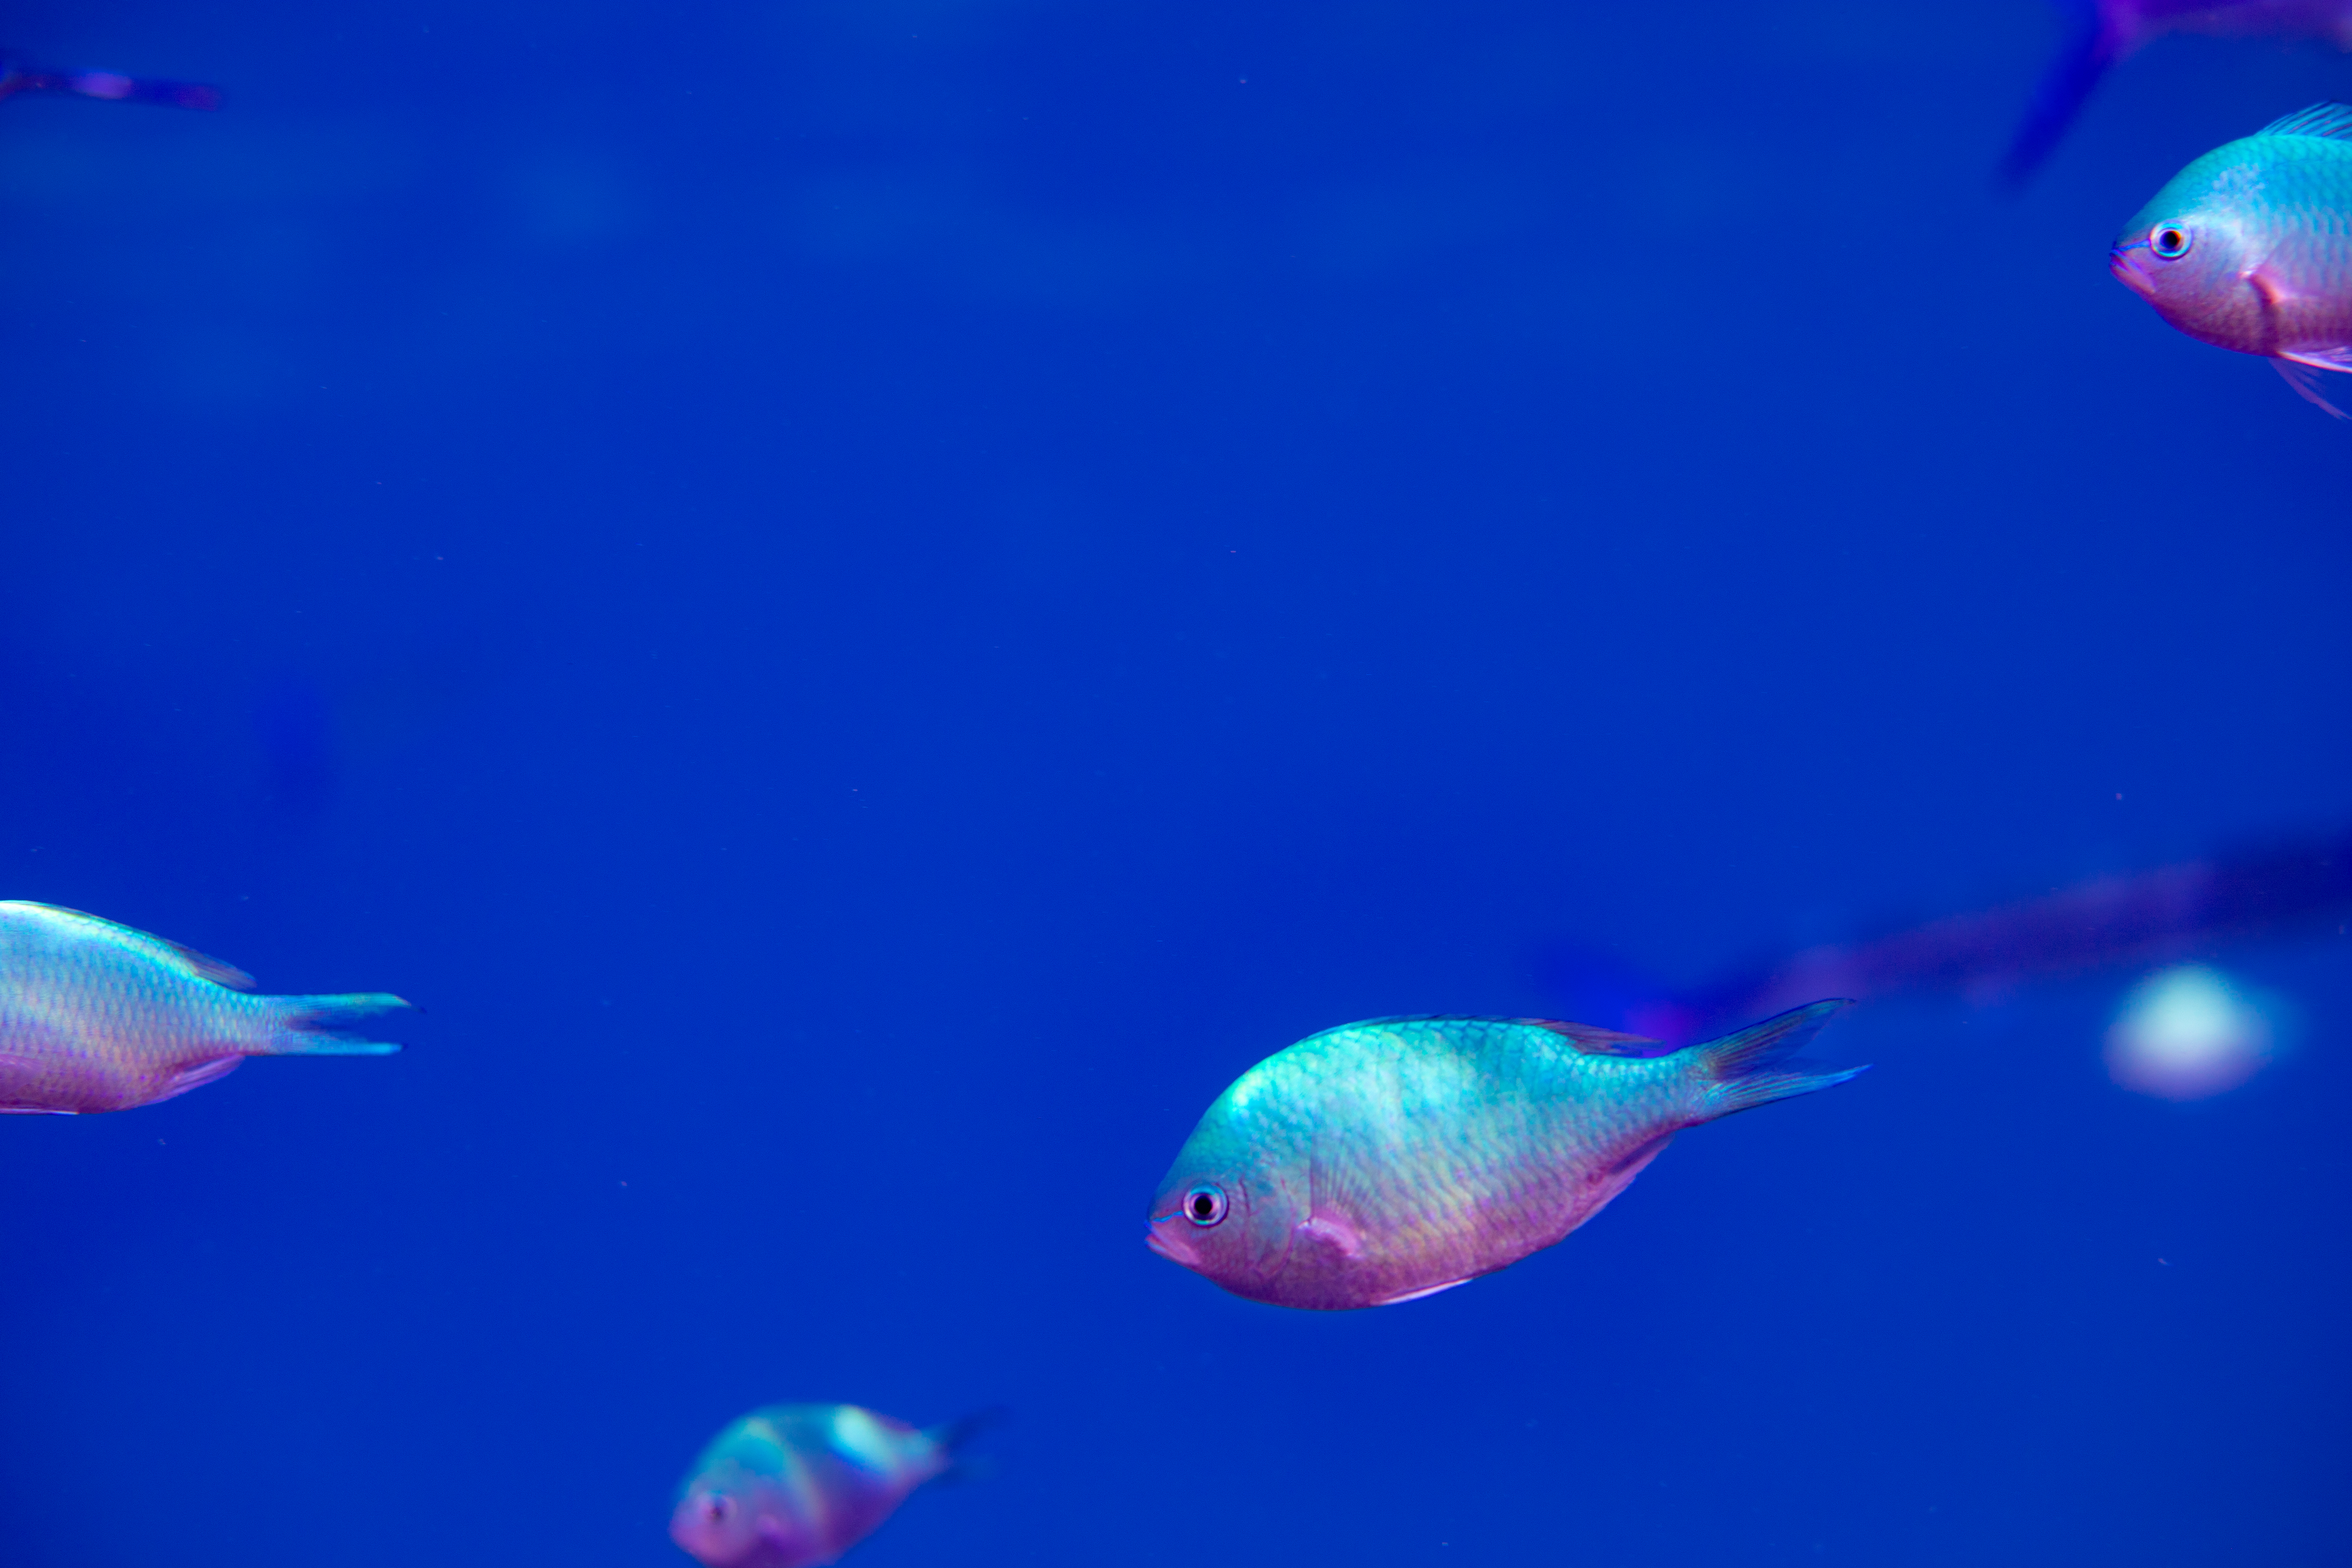
ocean, tropical, fish, blue, water, underwater, azure, nature, natural environment, fin, fluid, organism, marine biology, red, electric blue, liquid, aquarium, bioluminescence, science, ray finned fish, tail, magenta, cnidaria, invertebrate, macro photography, bony fish, sea, coral reef fish, reef